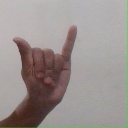
अक्षर: य